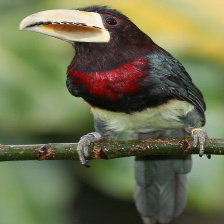
Species: IVORY BILLED ARACARI
Scientific name: PTEROGLOSSUS AZARA
ImageNet parent category: toucan